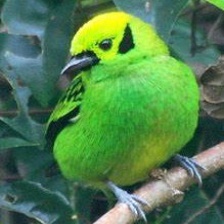
Species: EMERALD TANAGER
Scientific name: TANGARA FLORIDA